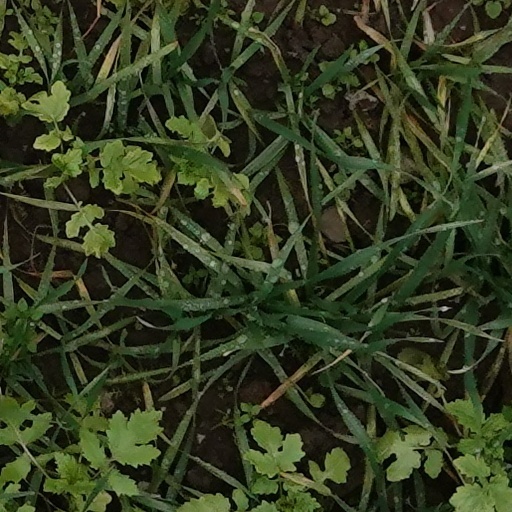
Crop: wheat